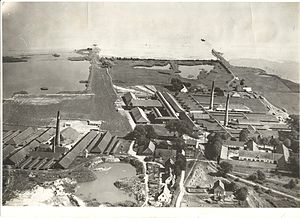
Viggo Sylvest Jensen
Et typisk luftfoto fra 1930-erne
Kofoeds Teglværk (Nord) og Sølyst Teglværk (Syd), samt Sølyst Avlsgaard set fra vest mod øst udover Øresund, ca. 1930 før anlæggelse af vandstrandvejen
Viggo Sylvest Jensen, bosat i Hillerød i en længere årrække, blev uddannet som pilot i det danske forsvar. Han bestod prøven og fik flyvecertifikat i 1932. Fra 1936 grundlagde han en virksomhed, hvor han fungerede som både pilot og luftfotograf. Fra 1936 til sin død i 1959 fotograferede han især bondegårde, men også virksomheder og seværdigheder. I 1949 rekvirerede han hos Skandinavisk Aero Industri et fly, beregnet til kunstflyvning, og fra 1950 udbyggede han sin virksomhed med et flyvende cirkus. Efter hans død blev firmaet ”Sylvest Jensen” videreført af sønnen, Preben Sylvest Jensen.